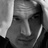
Emotion: sad